Iver Elieson

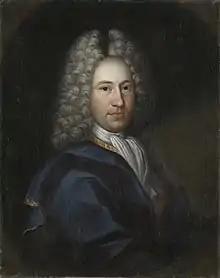
Portrett av Iver Elieson - Oslo Museum - OB.00124

Iver Elieson (3 November 1683 – 4 November 1753) was a Norwegian businessman, land owner and timber merchant.